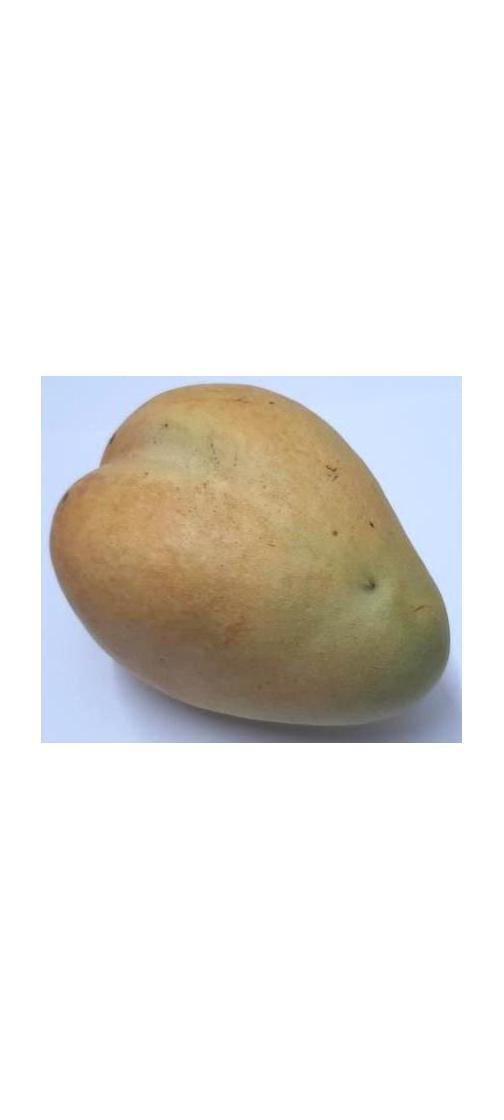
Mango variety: Bari-11